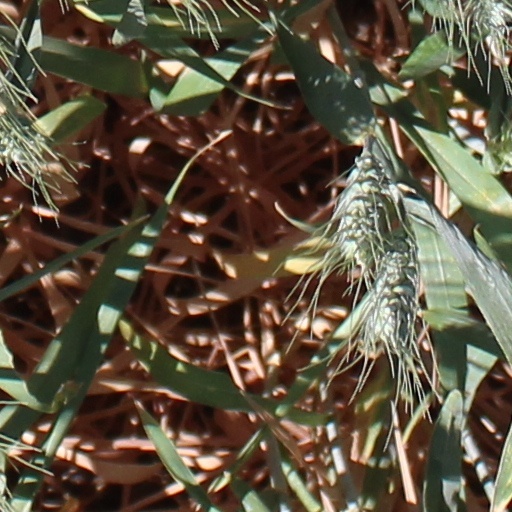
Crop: wheat